1961 revolt in Somalia

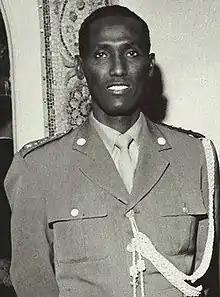
The coup plotters believed that they were supported by General Daud Abdulle Hirsi (pictured 1963), even though the latter fully backed the central government.

In addition to these tensions, there were also personal grievances among several officers of northern descent. They felt that officers from the south who had been appointed as their superiors following the unification were poorly educated and unfit as commanders. In addition, it was suspected that the government preferred Italian-trained officers from the south over British-trained officers from the north. A group of at least 24 junior officers, including several who had been trained in Great Britain, eventually conspired to end the union between Somalia and Somaliland. One of the coup plotters was Hussein Ali Duale who later became a leading Somaliland separatist politician. The conspirators believed that they enjoyed the support of General Daud Abdulle Hirsi, head of the Somali National Army.